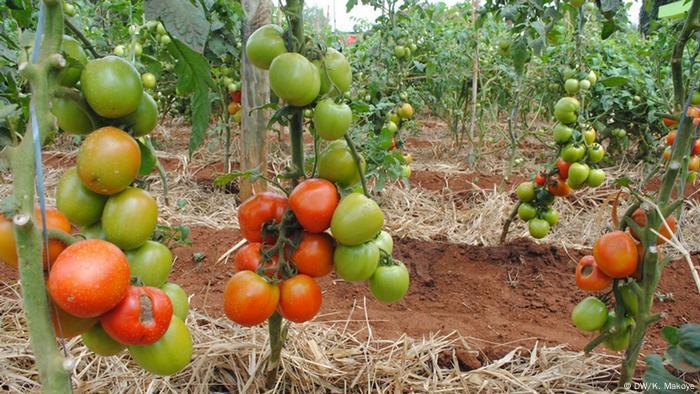
Hizi, ni nyanya, za Agilis F1, zilizokomaa, na ambazo hazijakomaa kwenye mmea. Zimepangwa katika nguzo, na zina rangi, za kijani,njano, na nyekundu. Mmea huu una majani ya kijani, na shina la kahawia.